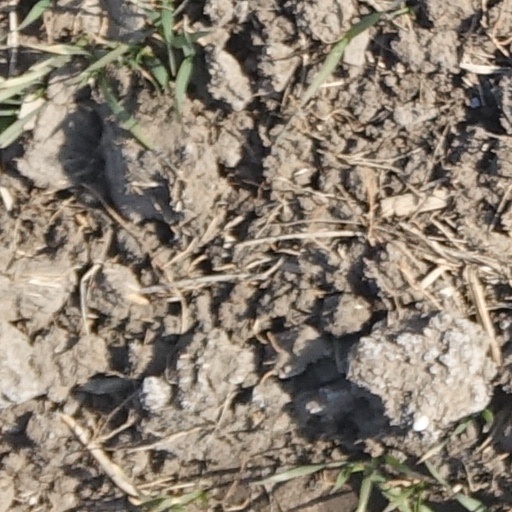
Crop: wheat